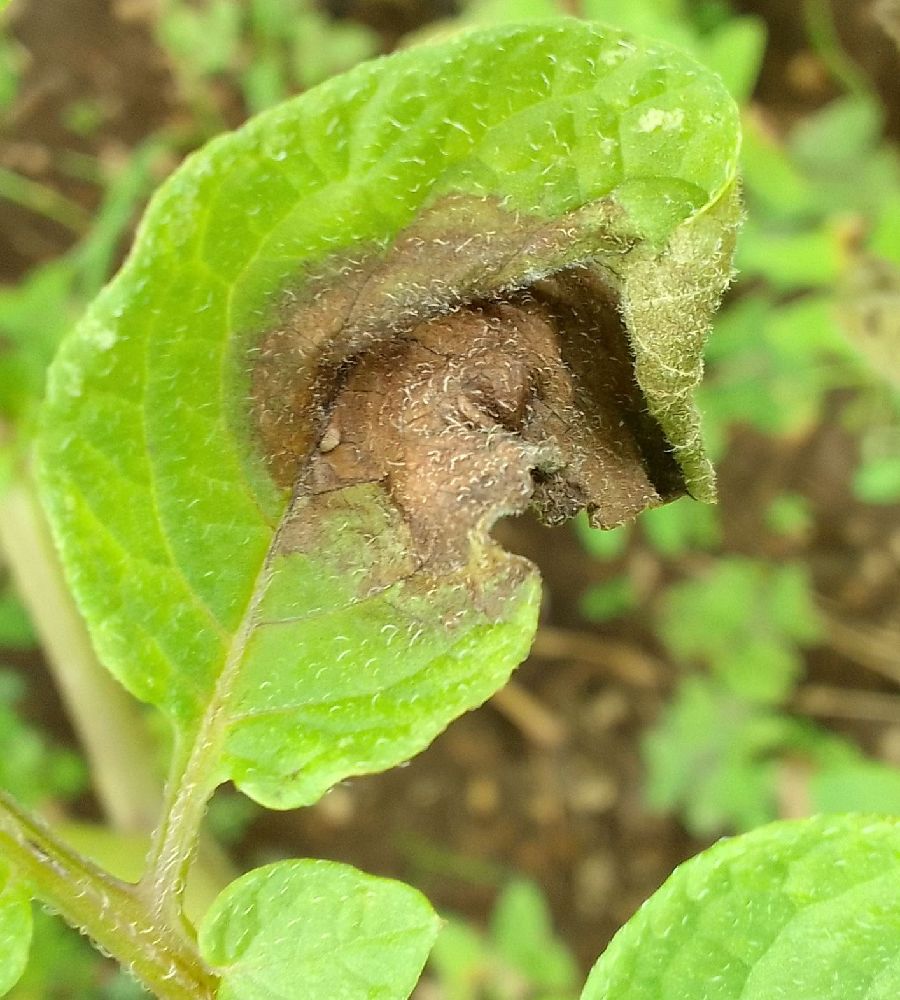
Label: Late blight